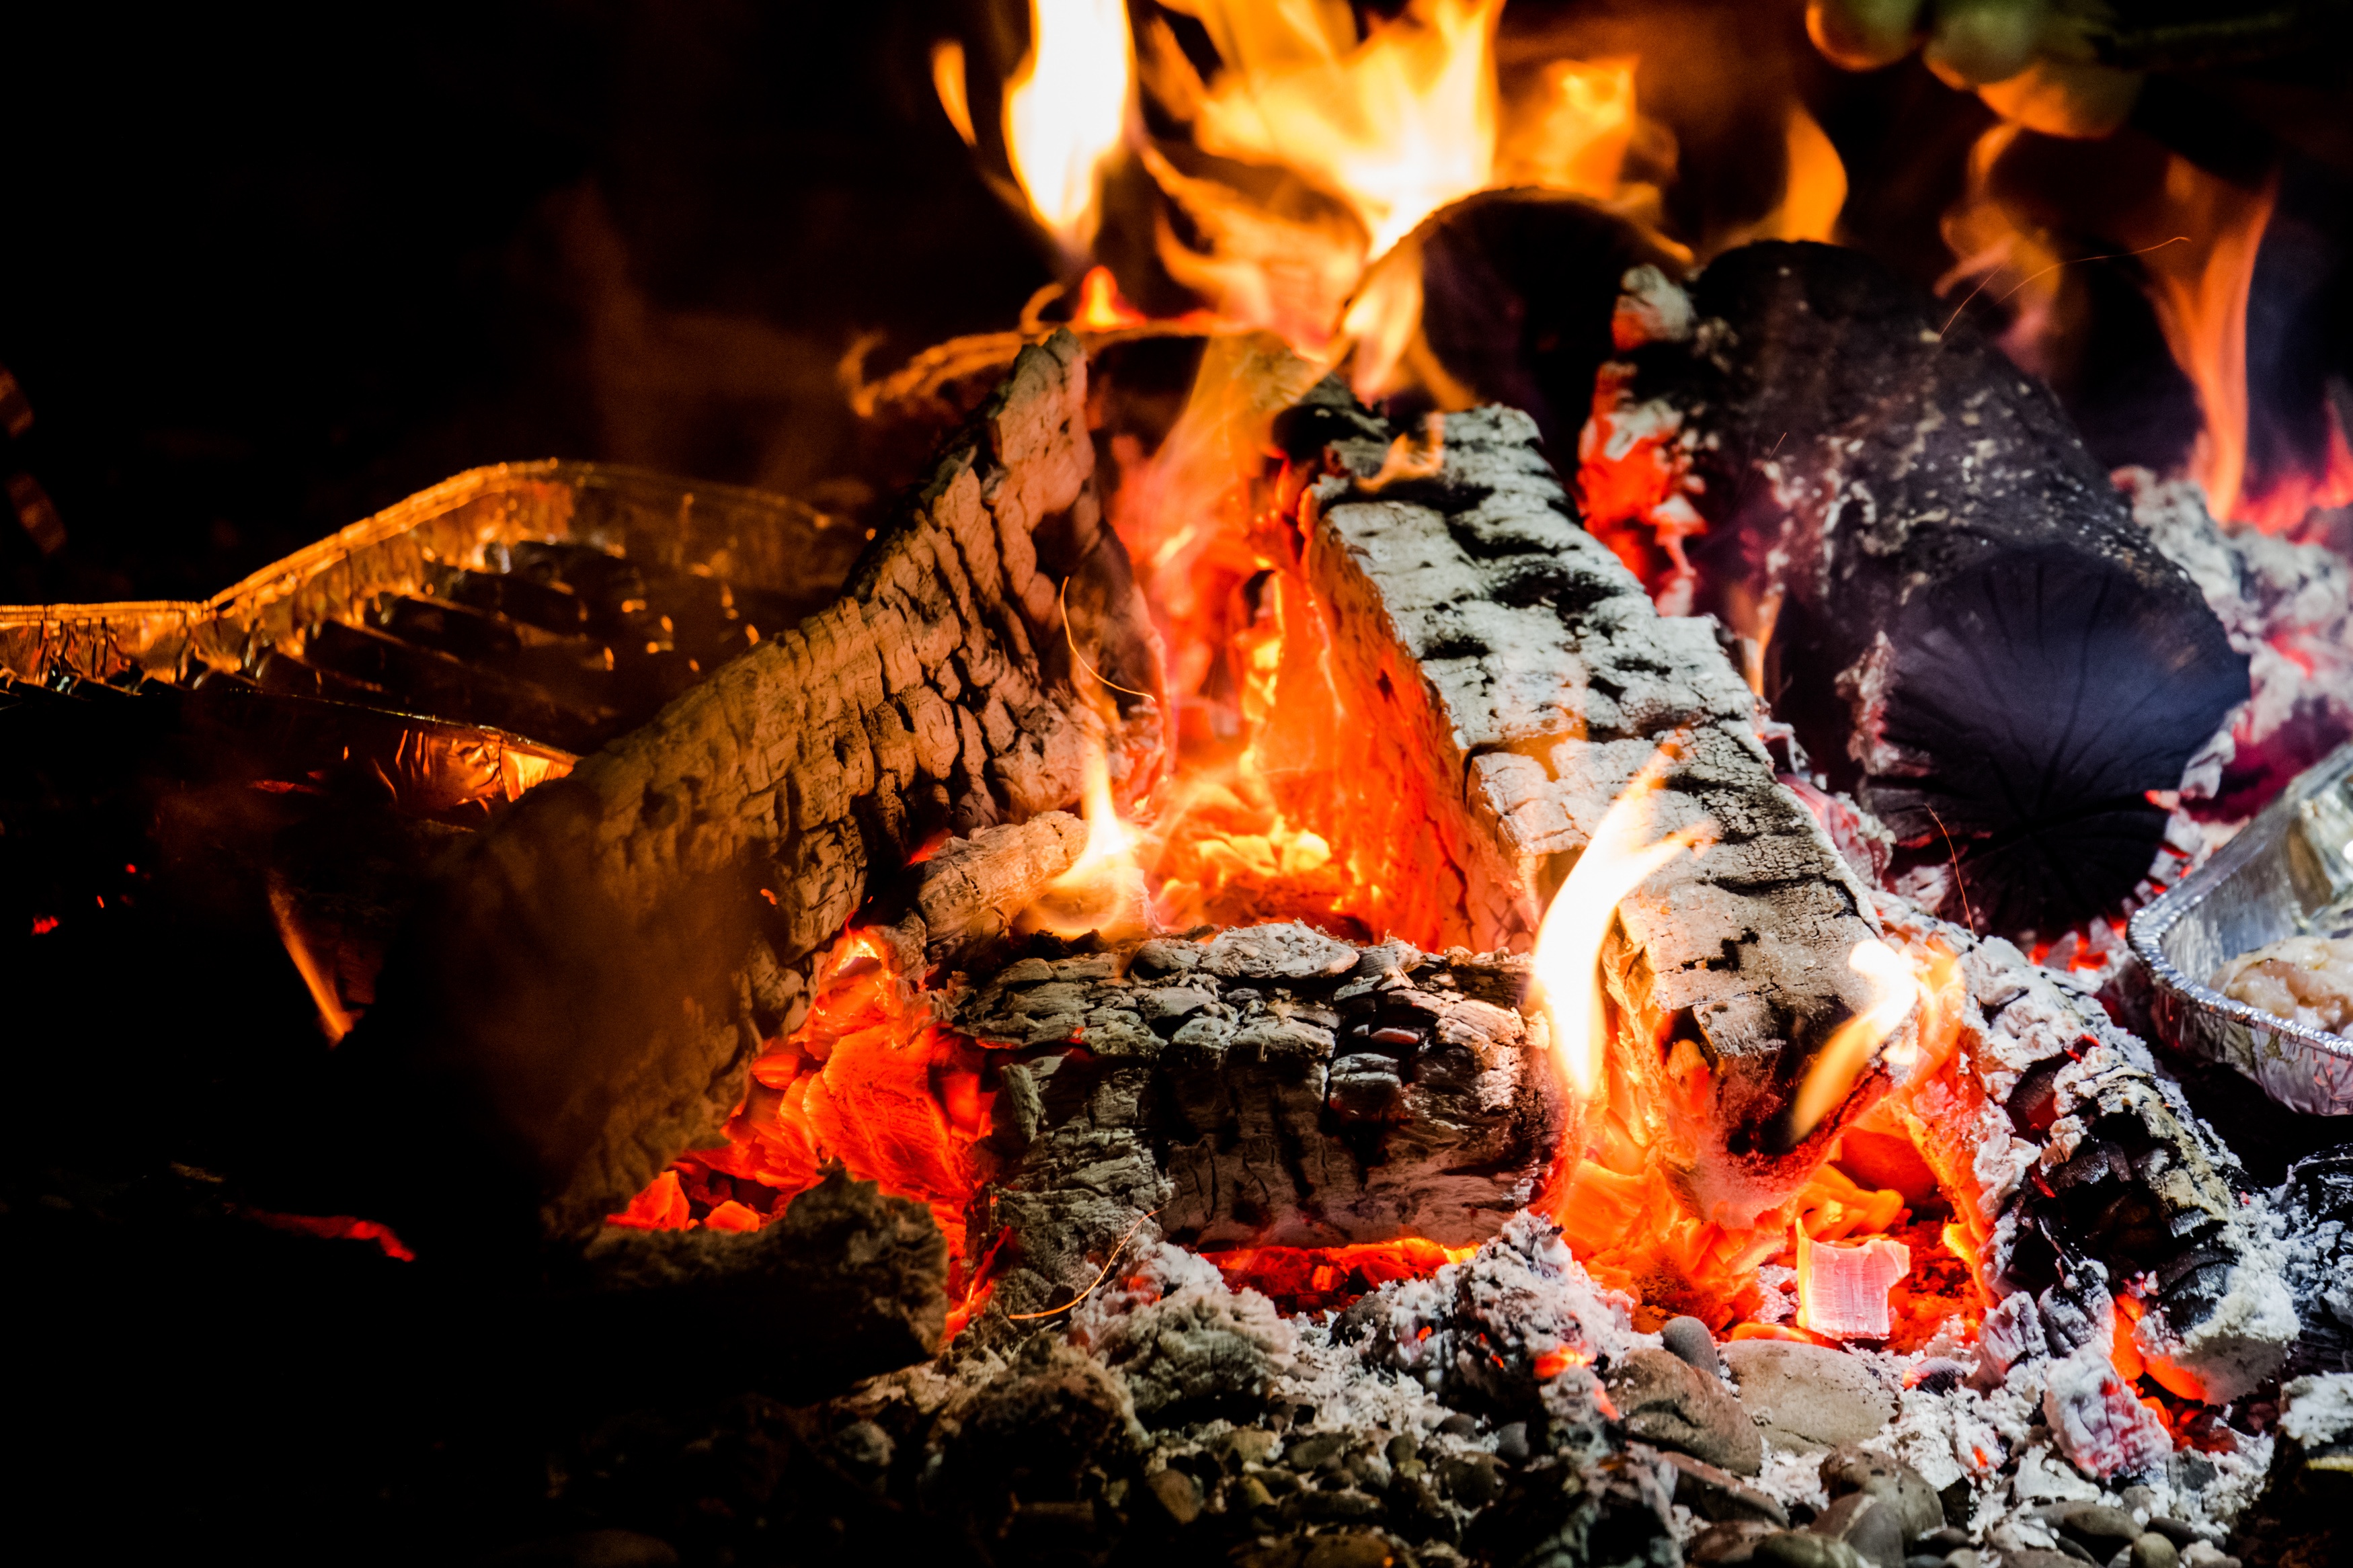
wood, white, orange, red, brown, flame, fire, firewood, yellow, ash, campfire, close, barbecue, bonfire, burn, brand, grey, carbon, embers, flame log fire, alu, geological phenomenon, mixed grill, aluteller